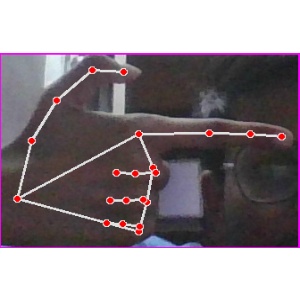
अक्षर: ब